At the Circus

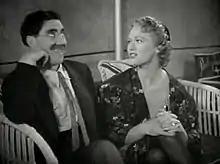
Groucho Marx and Eve Arden in a scene from "At the Circus"

Comedy legend Buster Keaton's career had long been on the downside, and he was reduced to working for scale at MGM as a gag man. Keaton's complex and elaborate sight gags did not mesh well with the Marx Brothers' brand of humor, and was sometimes a source of friction between the comedian and the brothers. When Groucho called Keaton on the incompatibility of his gags with the Marx Brothers, Keaton responded, "I'm only doing what Mr. Mayer asked me to do. "You" guys don't need help."